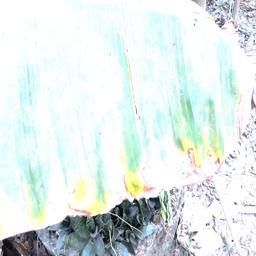
Label: POTASSIUM DEFICIENCY